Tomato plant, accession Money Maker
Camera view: bottom (45 deg); turntable rotation: 30 degrees
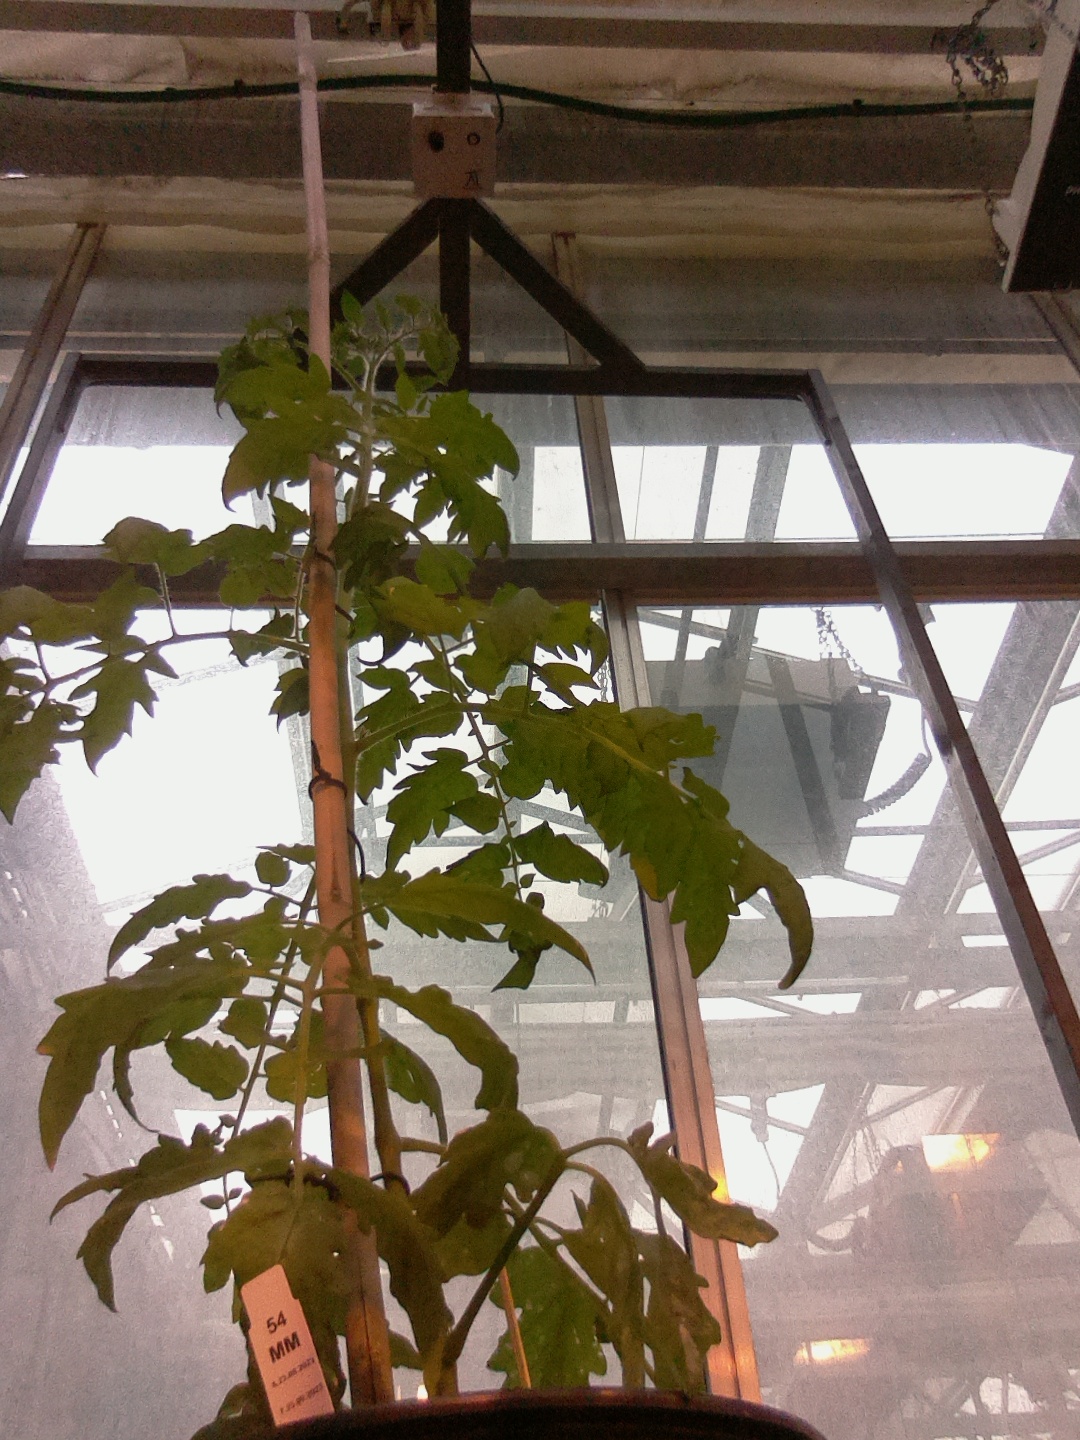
BBCH growth stage 60: First flowers open